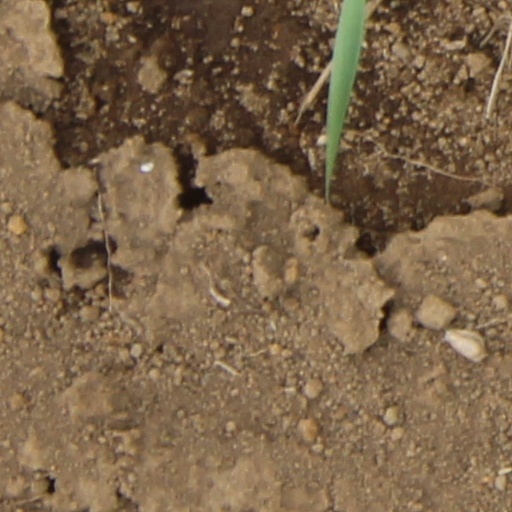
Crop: wheat